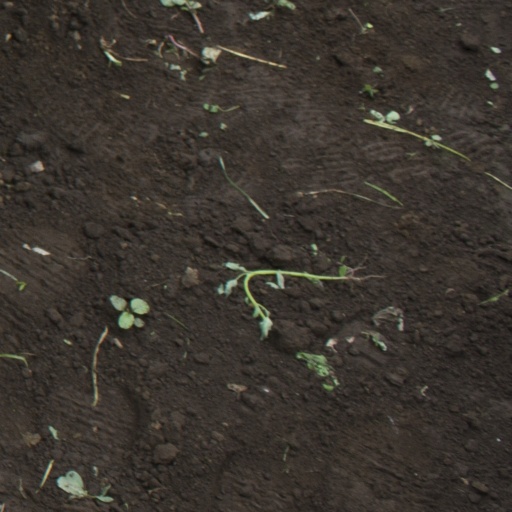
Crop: soybean